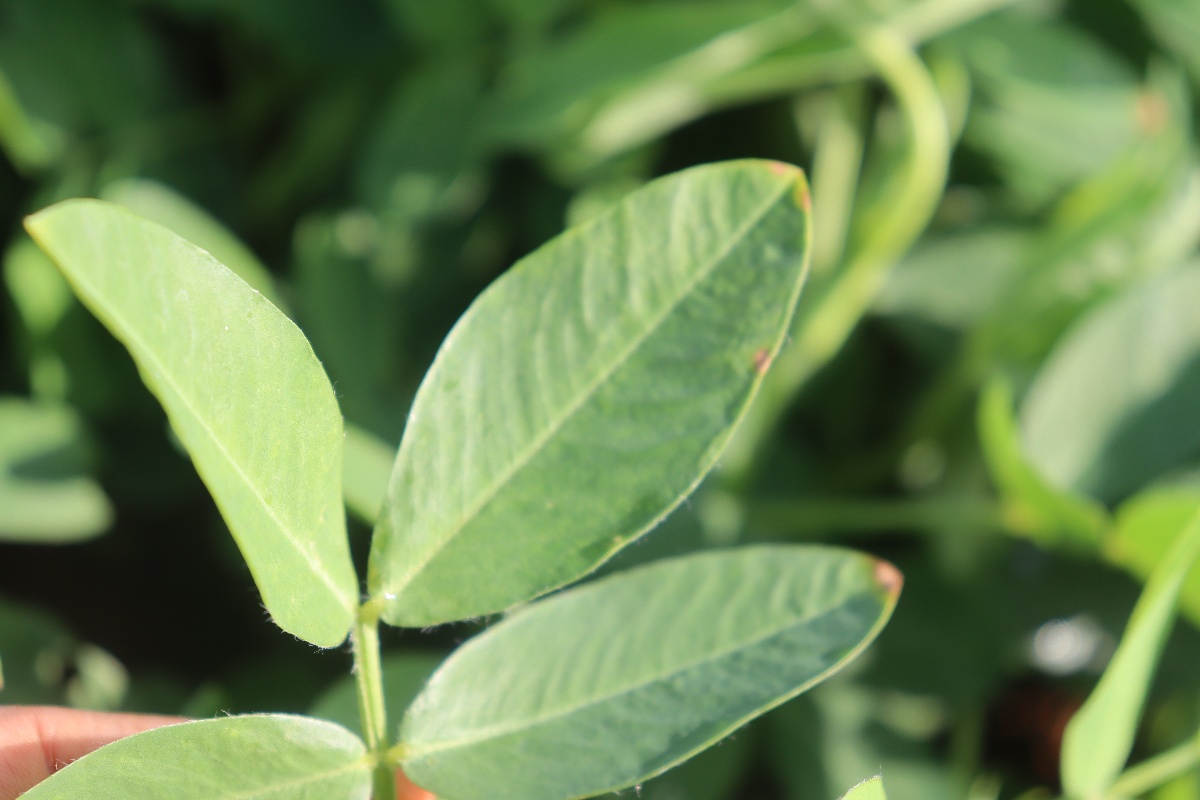
Label: healthy leaf